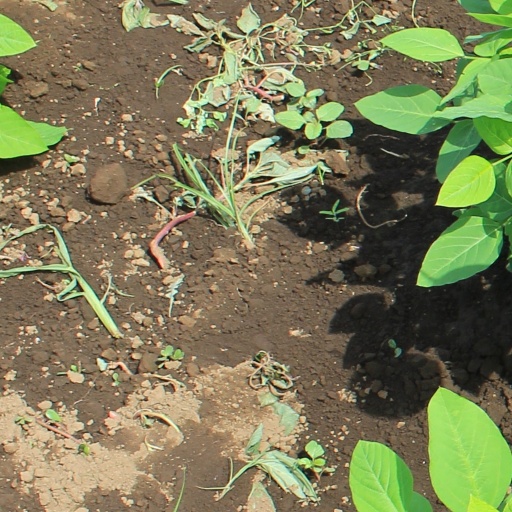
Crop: soybean